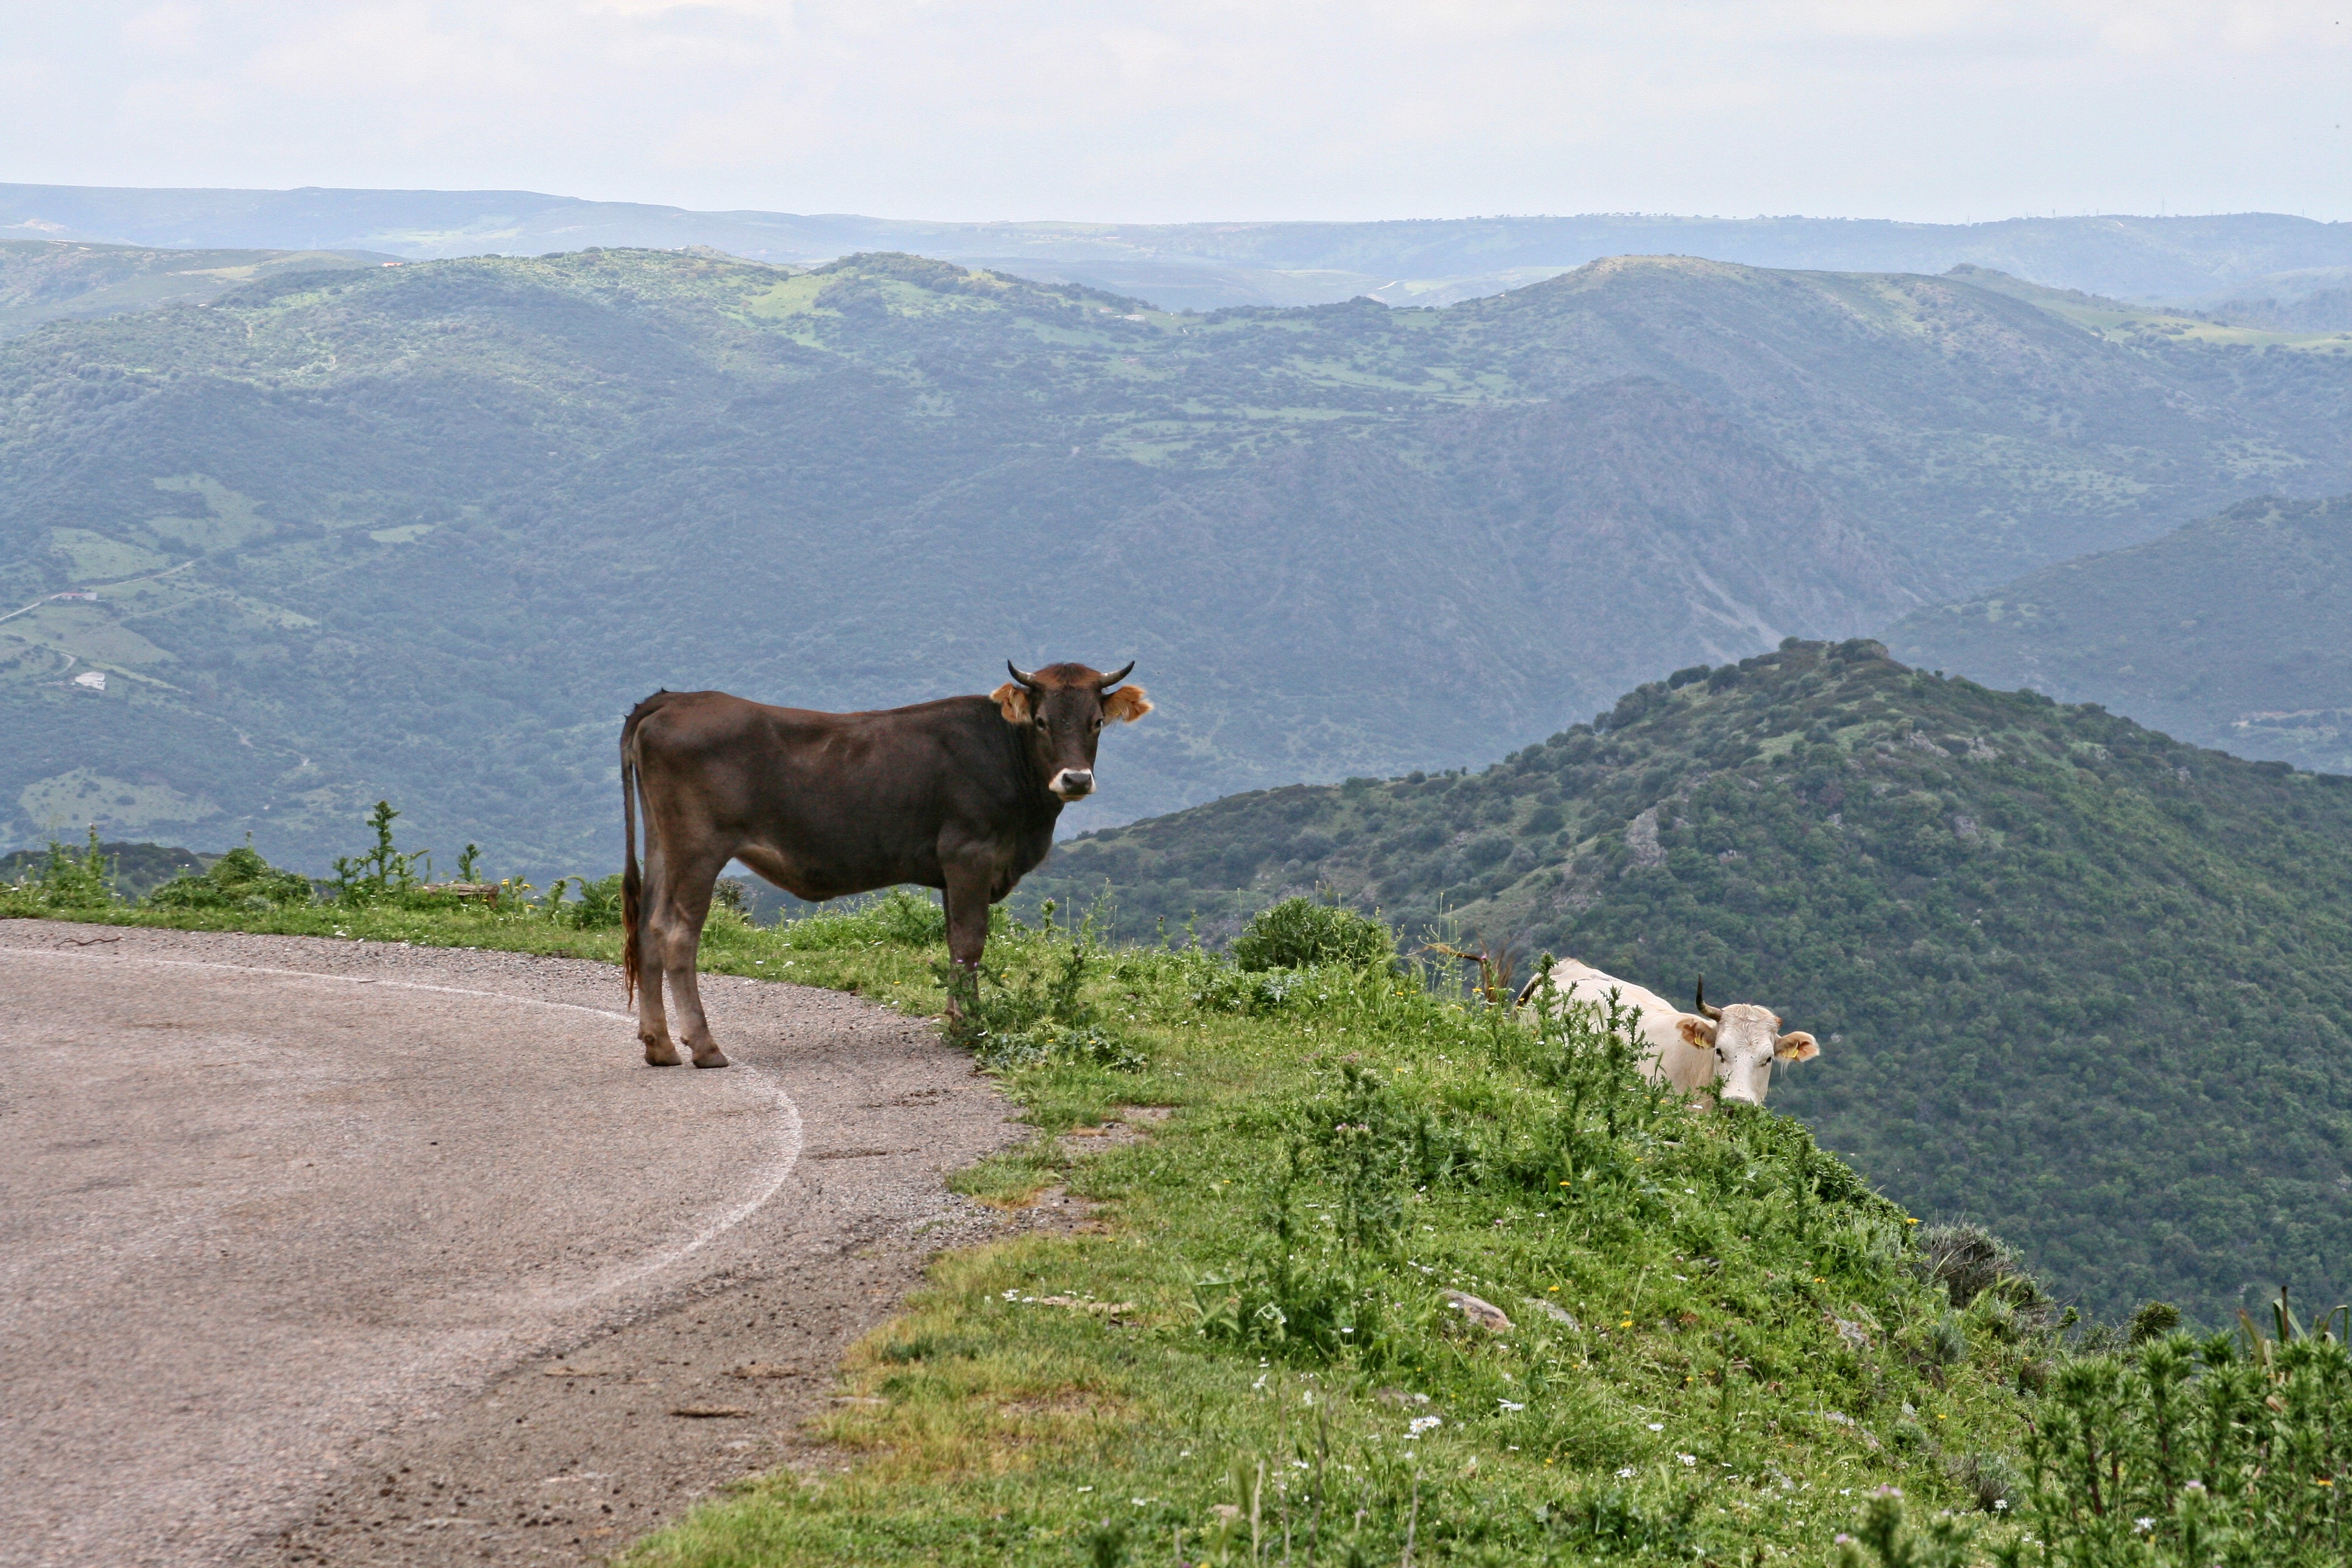
landscape, mountain, meadow, hill, mountain range, cow, pasture, grazing, ranch, italy, plateau, sardinia, rural area, ballao, mountainous landforms, cattle like mammal